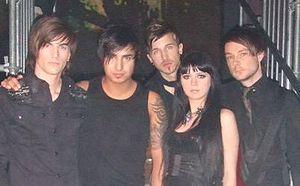
Eisblume est un groupe de pop rock allemand, originaire de Berlin.